Project Torque

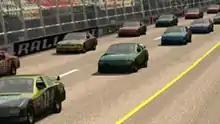
Screenshot of the Thunder Alley Pro cars during the initial pace lap.

"Project Torque" features various cars, some of them being licensed version of actual production cars (not available in 2019 re-release) while others are imitations. It features a variety of game modes such as "Simulation", "Arcade", and "Thunder Alley". CTF and Drift modes were removed from the original game after the release of Julia build on June 3, 2010, but were reinstated in the 2019 re-release.